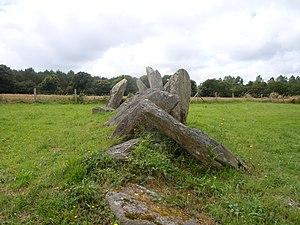
allée couverte arc-boutée de Kerantiec en Riec-sur-Bélon, Finistère, Bretagne.Brezhoneg: An alez-touet skor-bolzek tost Kerantieg e Rieg, Penn-ar-Bed, Breizh.
L'allée couverte de Kerantiec est un monument mégalithique datant du néolithique, situé en Riec-sur-Bélon dans le Finistère, en Bretagne. Elle fait l’objet d’un classement au titre des monuments historiques depuis le 16 décembre 1953.
Riec-sur-Bélon [ʁjɛk syʁ belɔ̃] est une commune du département du Finistère, en Cornouaille, dans la région Bretagne, en France. Riec-sur-Bélon dépendait autrefois du Diocèse de Cornouaille. La commune est surtout connue pour sa production d'huîtres plates appelées « belons ».
Cet article présente une liste de sites mégalithiques du Finistère, en France.
Cet article recense une partie des monuments historiques du Finistère, en France.